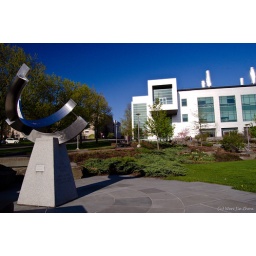
Sundial on the Engineering quad with Duffield hall in the background. Polarizing filter used to get the deep blue sky